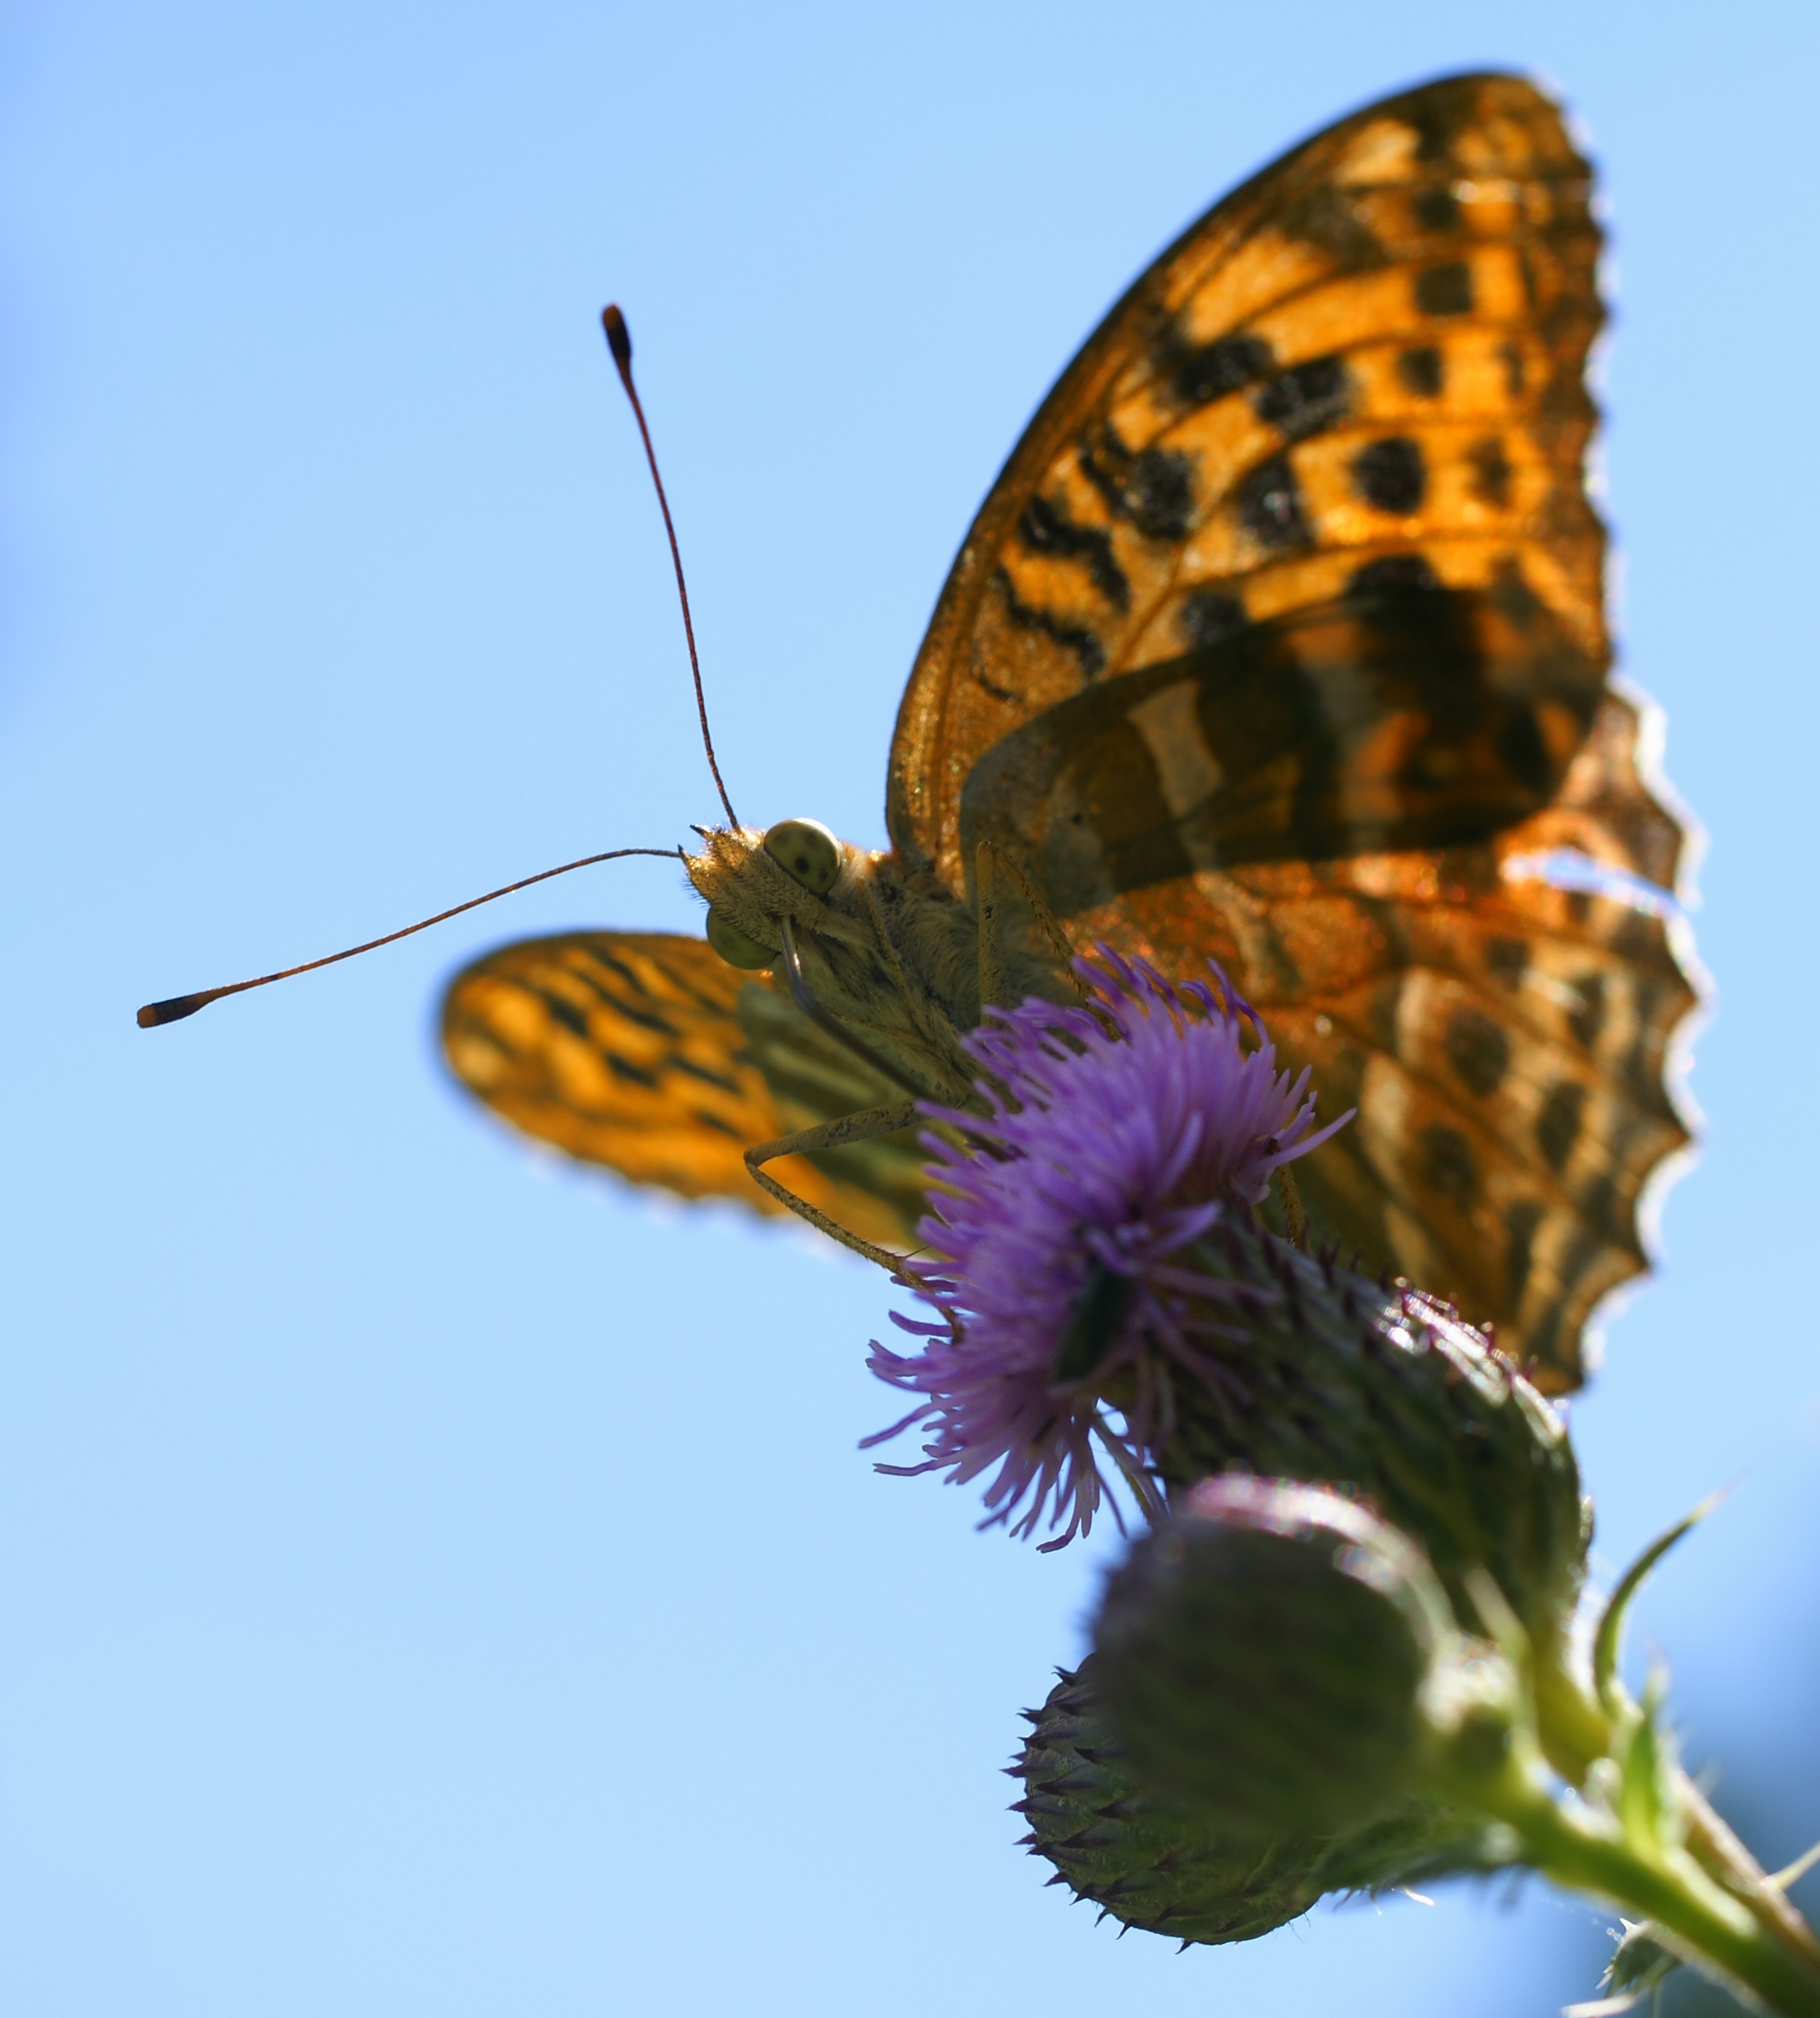
nature, photography, flower, purple, insect, macro, botany, butterfly, close, flora, fauna, invertebrate, close up, monarch butterfly, violet, thistle, nectar, macro photography, arthropod, fritillary, thistle flower, pollinator, argynnis paphia, moths and butterflies, lycaenid, colias